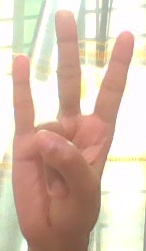
ASL sign: 7